Turlough (lake)

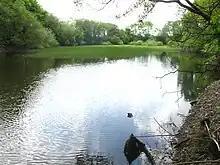
Pant y Llyn turlough, South Wales

Turloughs are mostly found on the central lowlands west of the Shannon, in counties Galway, Clare, Mayo, and Roscommon, although a few are also found elsewhere, e.g. in Limerick, Sligo, Longford, and Cork.